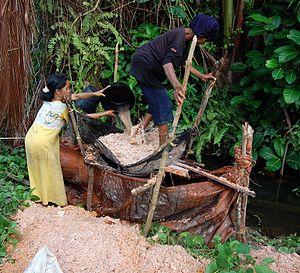
Le sagoutier est une espèce de plante de la famille des palmiers originaire d'Asie du Sud-Est. L'homme produit une fécule alimentaire à partir du tronc appelée sagou.